Venom/Spider-Man: Separation Anxiety

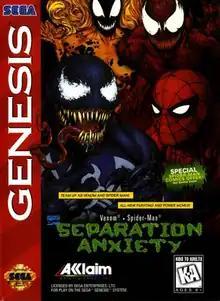
Packaging for the North American Genesis version

Venom/Spider-Man: Separation Anxiety is a side-scrolling beat 'em up video game and a sequel to "", released for Mega Drive/Genesis and Super NES and then ported to PC. One or two players team up as Spider-Man and Venom to defeat the evil symbiote Carnage. The game boasts many thugs that the player has to defeat: heavily armed Jury and Venom's symbiote children. There is also cameo assistance from Captain America, Ghost Rider, Hawkeye, and Daredevil.